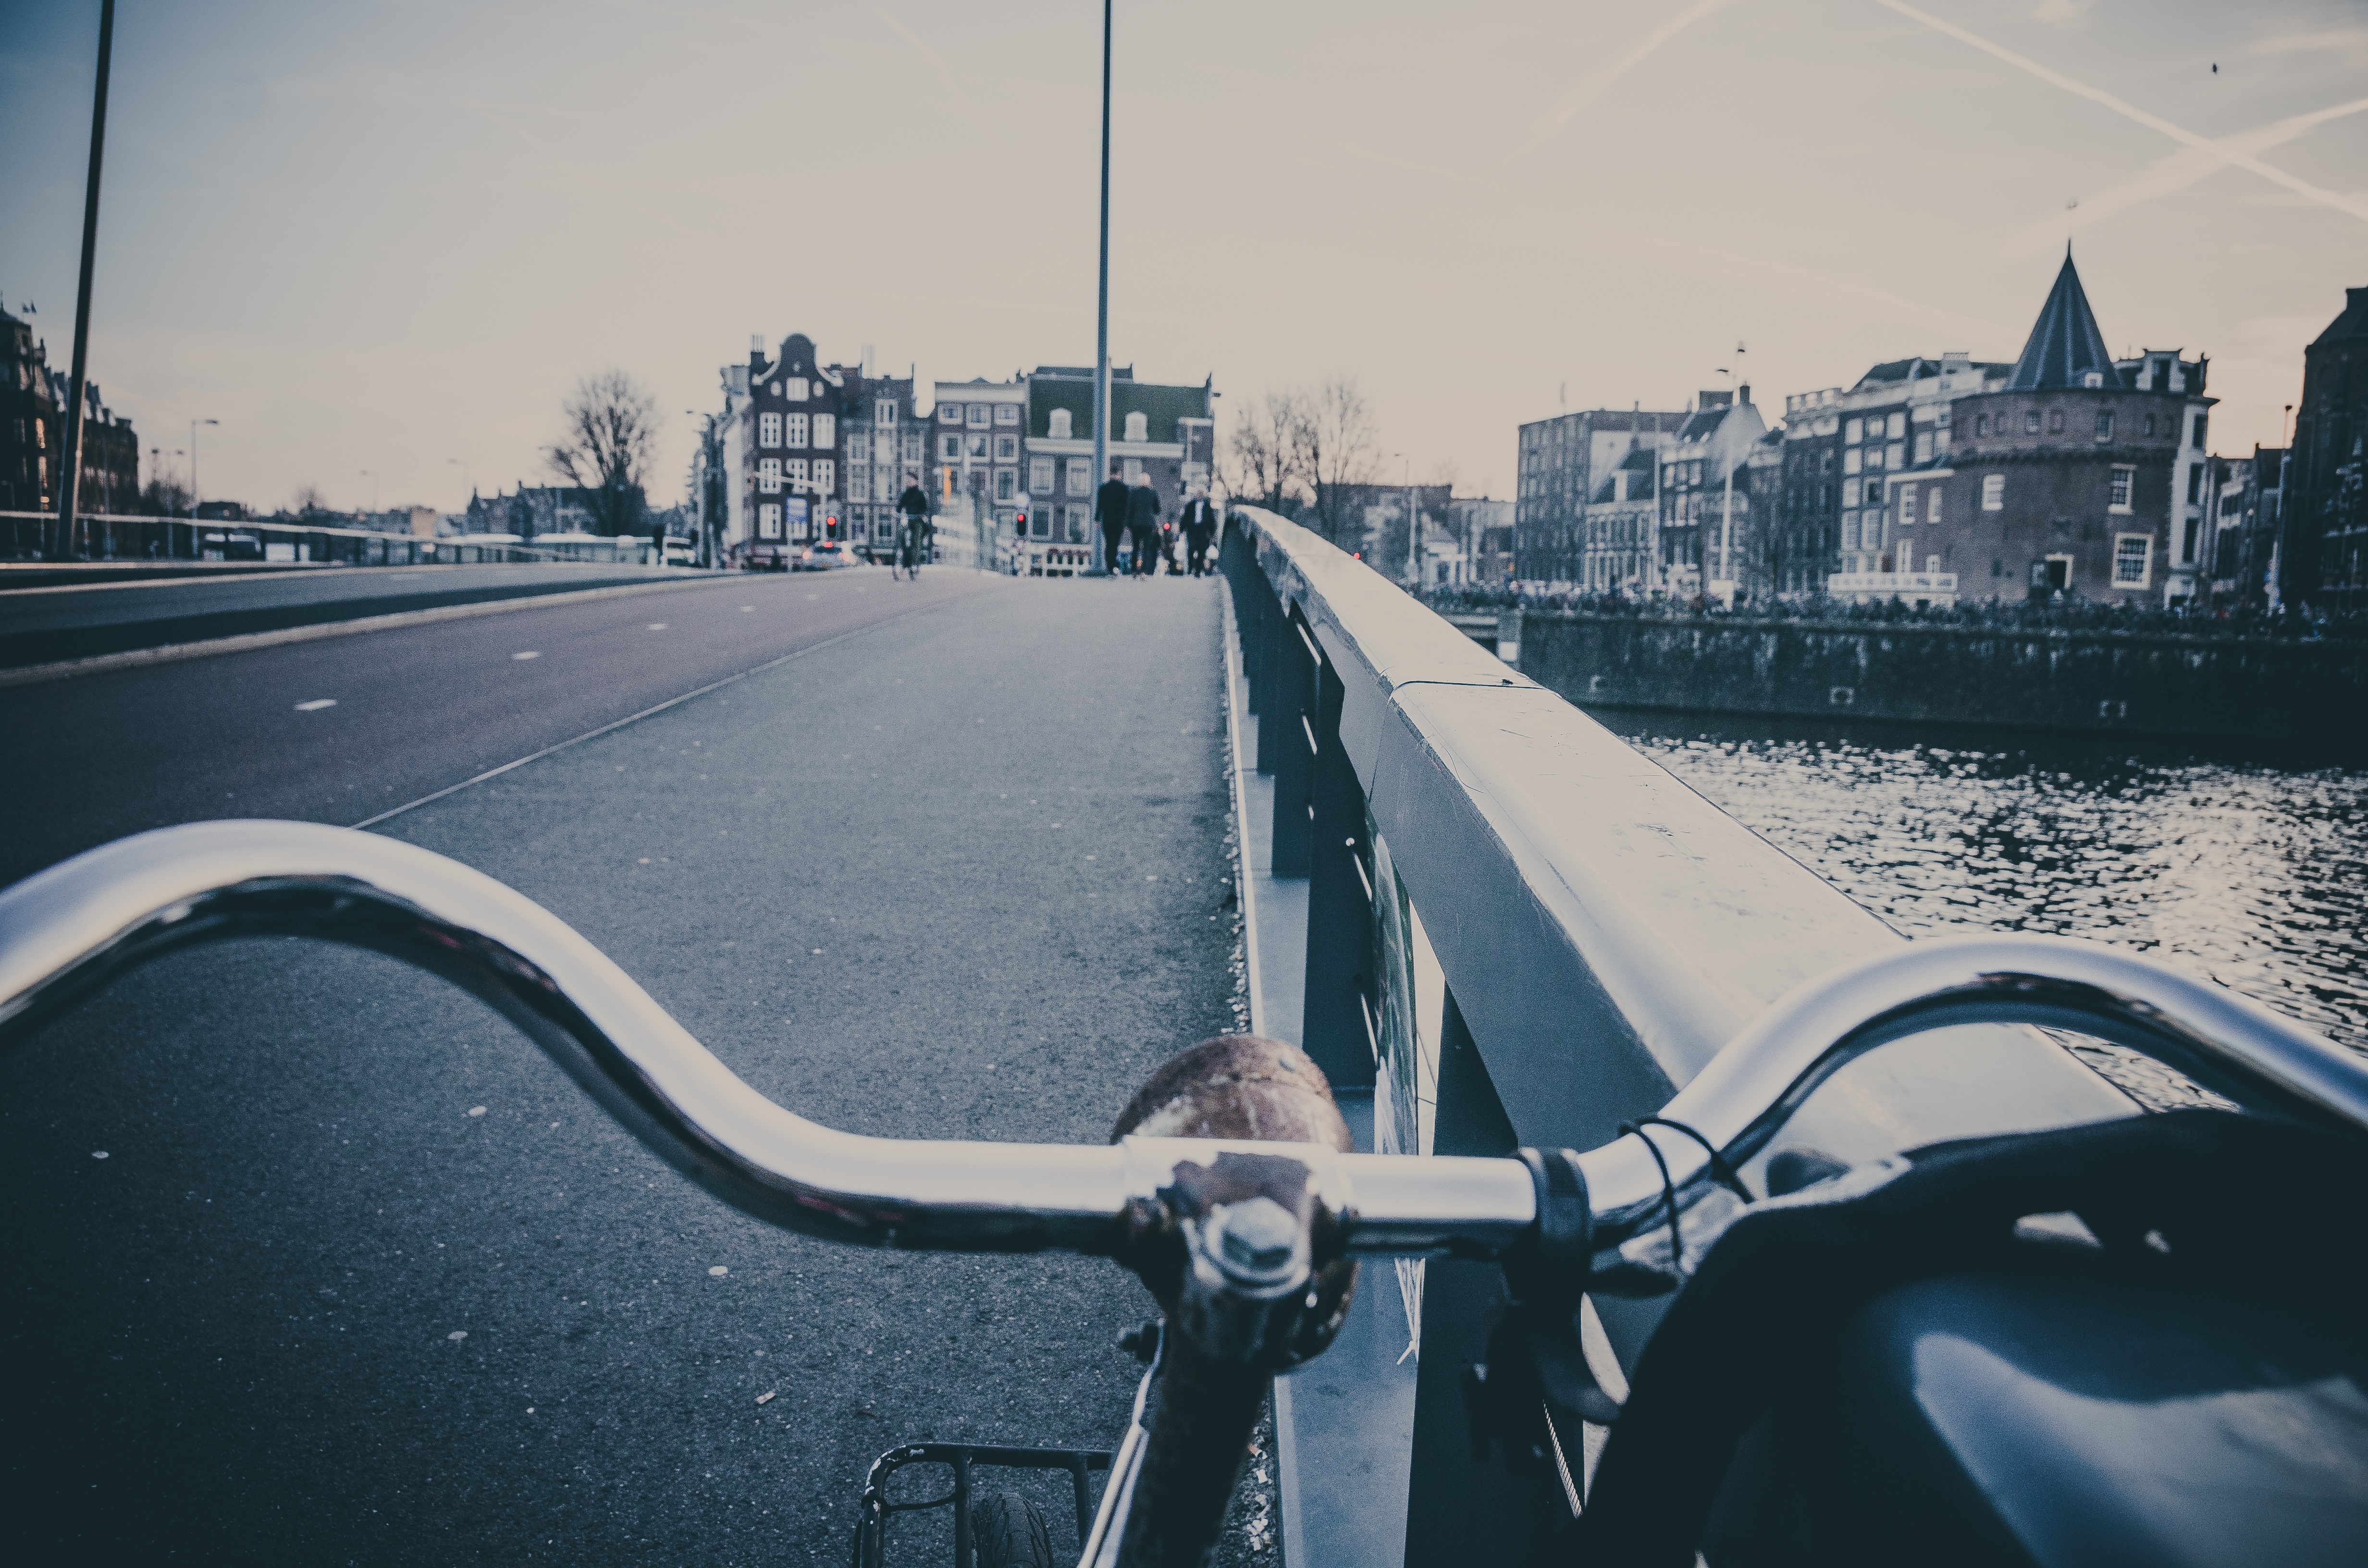
snow, winter, vehicle, weather, infrastructure